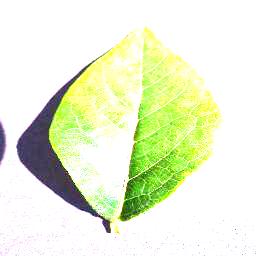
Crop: blueberry
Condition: healthy